Herbie Hancock

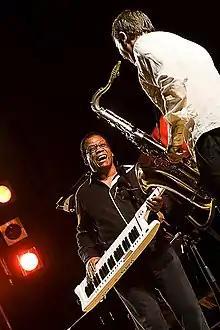
Hancock playing keytar in La Spezia, Italy, July 2008

The departure led to a hiatus from recording and the release of several compilations during the first half of the 1990s. He returned with Carter, Williams, Shorter, and Davis admirer Wallace Roney to record "A Tribute to Miles", which was released in 1994. The album contained two live recordings and studio recording songs, with Roney playing Davis's part as trumpet player. The album won a Grammy for best group album. Hancock also toured with Jack DeJohnette, Dave Holland, and Pat Metheny in 1990 on their "Parallel Realities" tour which included a performance at the Montreux Jazz Festival in July 1990, and scored the 1991 comedy film "Livin' Large", which starred Terrence C. Carson.